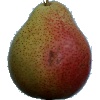
Label: Pear Forelle 1